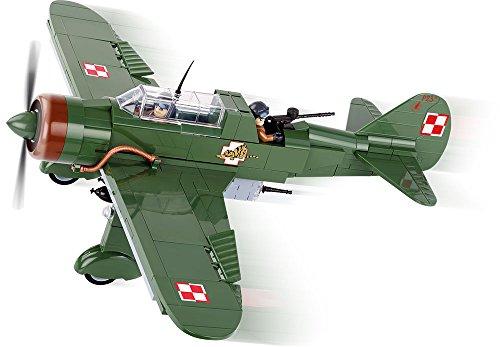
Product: COBI Small Army PZL P-23B Karaś
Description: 2 figure - polish pilots.
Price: $34.99
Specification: ProductDimensions:2.2x11x14.2inches|ItemWeight:1pounds|ShippingWeight:1.15pounds(Viewshippingratesandpolicies)|DomesticShipping:ItemcanbeshippedwithinU.S.|InternationalShipping:ThisitemcanbeshippedtoselectcountriesoutsideoftheU.S.LearnMore|ASIN:B01MG5CSD1|Itemmodelnumber:5522|Manufacturerrecommendedage:6-15years